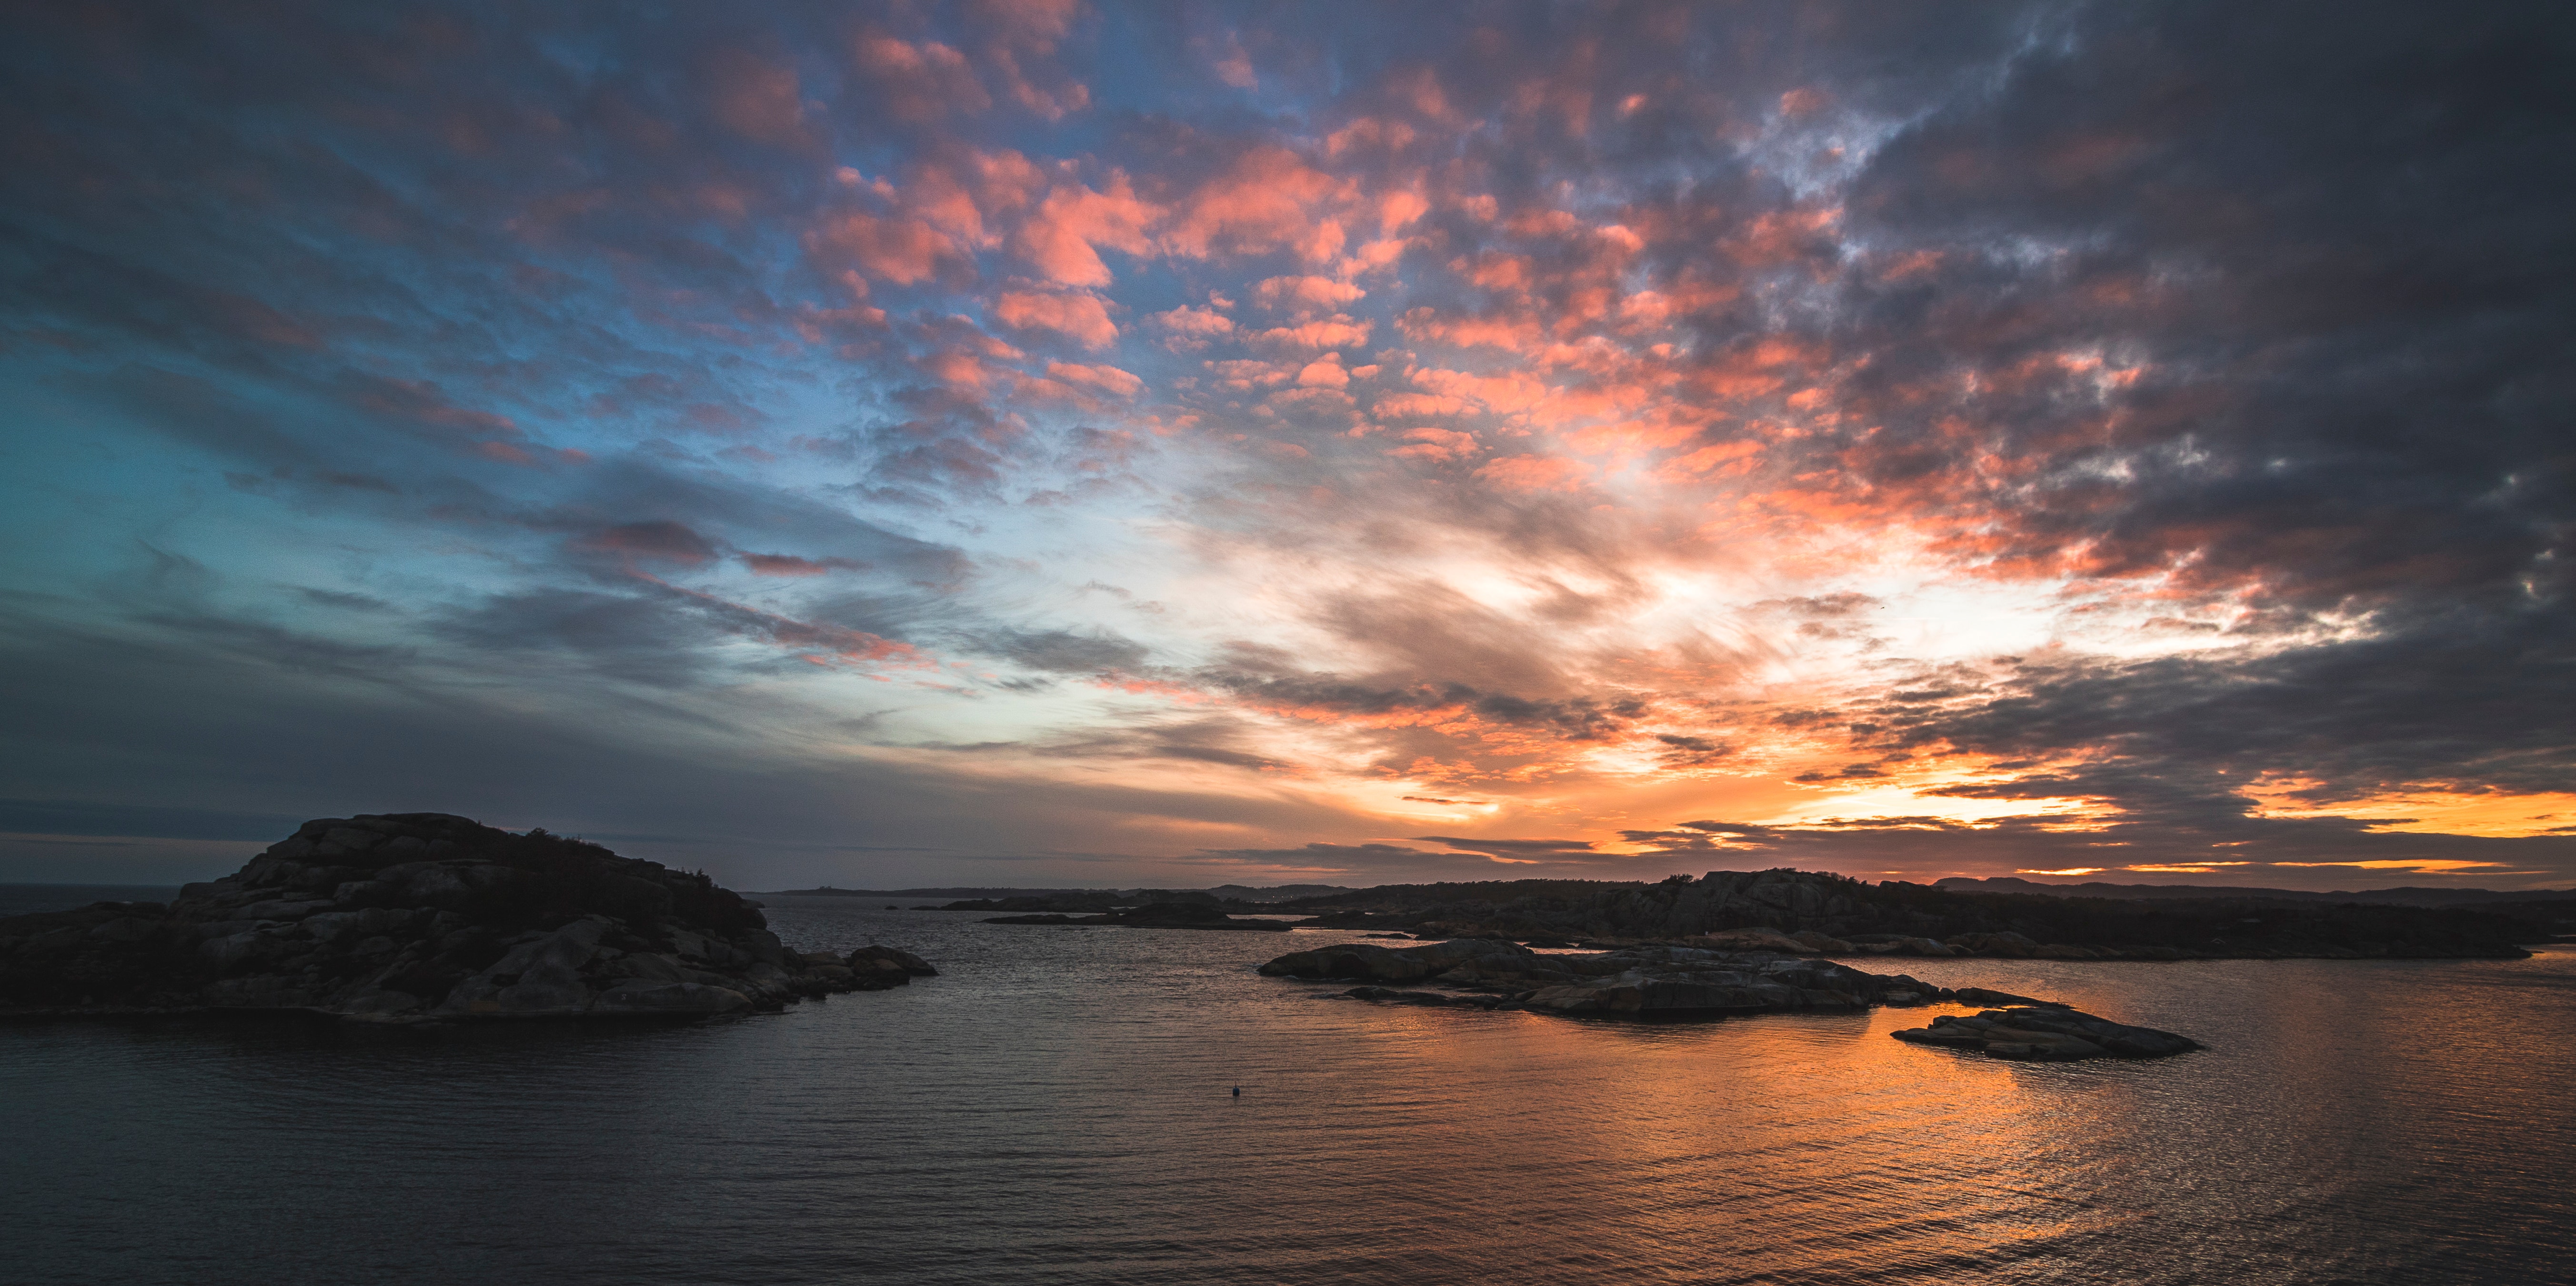
sky, body of water, horizon, afterglow, sea, nature, sunset, cloud, sunrise, ocean, water, dusk, coast, natural landscape, evening, calm, morning, shore, dawn, headland, sound, red sky at morning, rock, atmosphere, reflection, coastal and oceanic landforms, landscape, tropics, bay, skerry, wave, beach, inlet, sunlight, island, promontory, wind wave, vacation, cape, meteorological phenomenon, cumulus, loch, islet